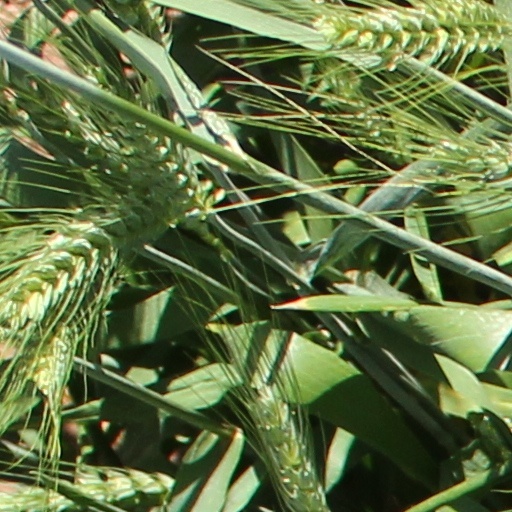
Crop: wheat